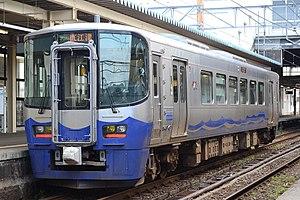
La Echigo Tokimeki Railway Company, parfois abrégée en ETR, est une compagnie de transport de passagers qui exploite deux lignes ferroviaires au sud de la préfecture de Niigata au Japon. Son siège social se trouve à Jōetsu. La Préfecture de Niigata est le principal actionnaire.
La ligne Nihonkai Hisui est une ligne ferroviaire de la compagnie Echigo Tokimeki Railway située dans la préfecture de Niigata au Japon. Elle relie la gare d'Ichiburi à Itoigawa à la gare de Naoetsu à Jōetsu.
La ligne Myōkō Haneuma est une ligne ferroviaire de la compagnie Echigo Tokimeki Railway située dans la préfecture de Niigata au Japon. Elle relie la gare de Myōkō-Kōgen à Myōkō à la gare de Naoetsu à Jōetsu.